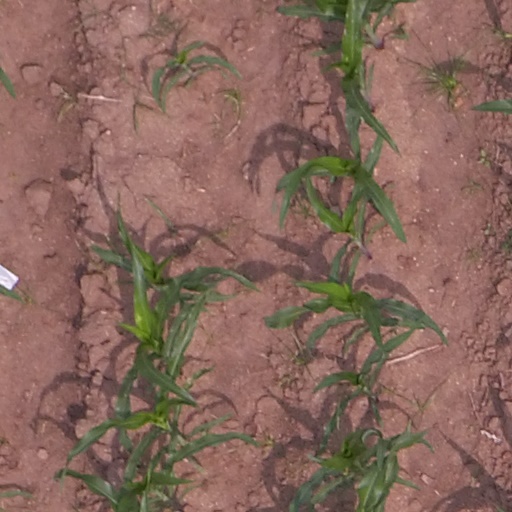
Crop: maize; corn